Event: Nepal Earthquake
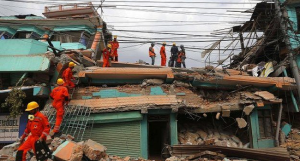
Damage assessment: damage